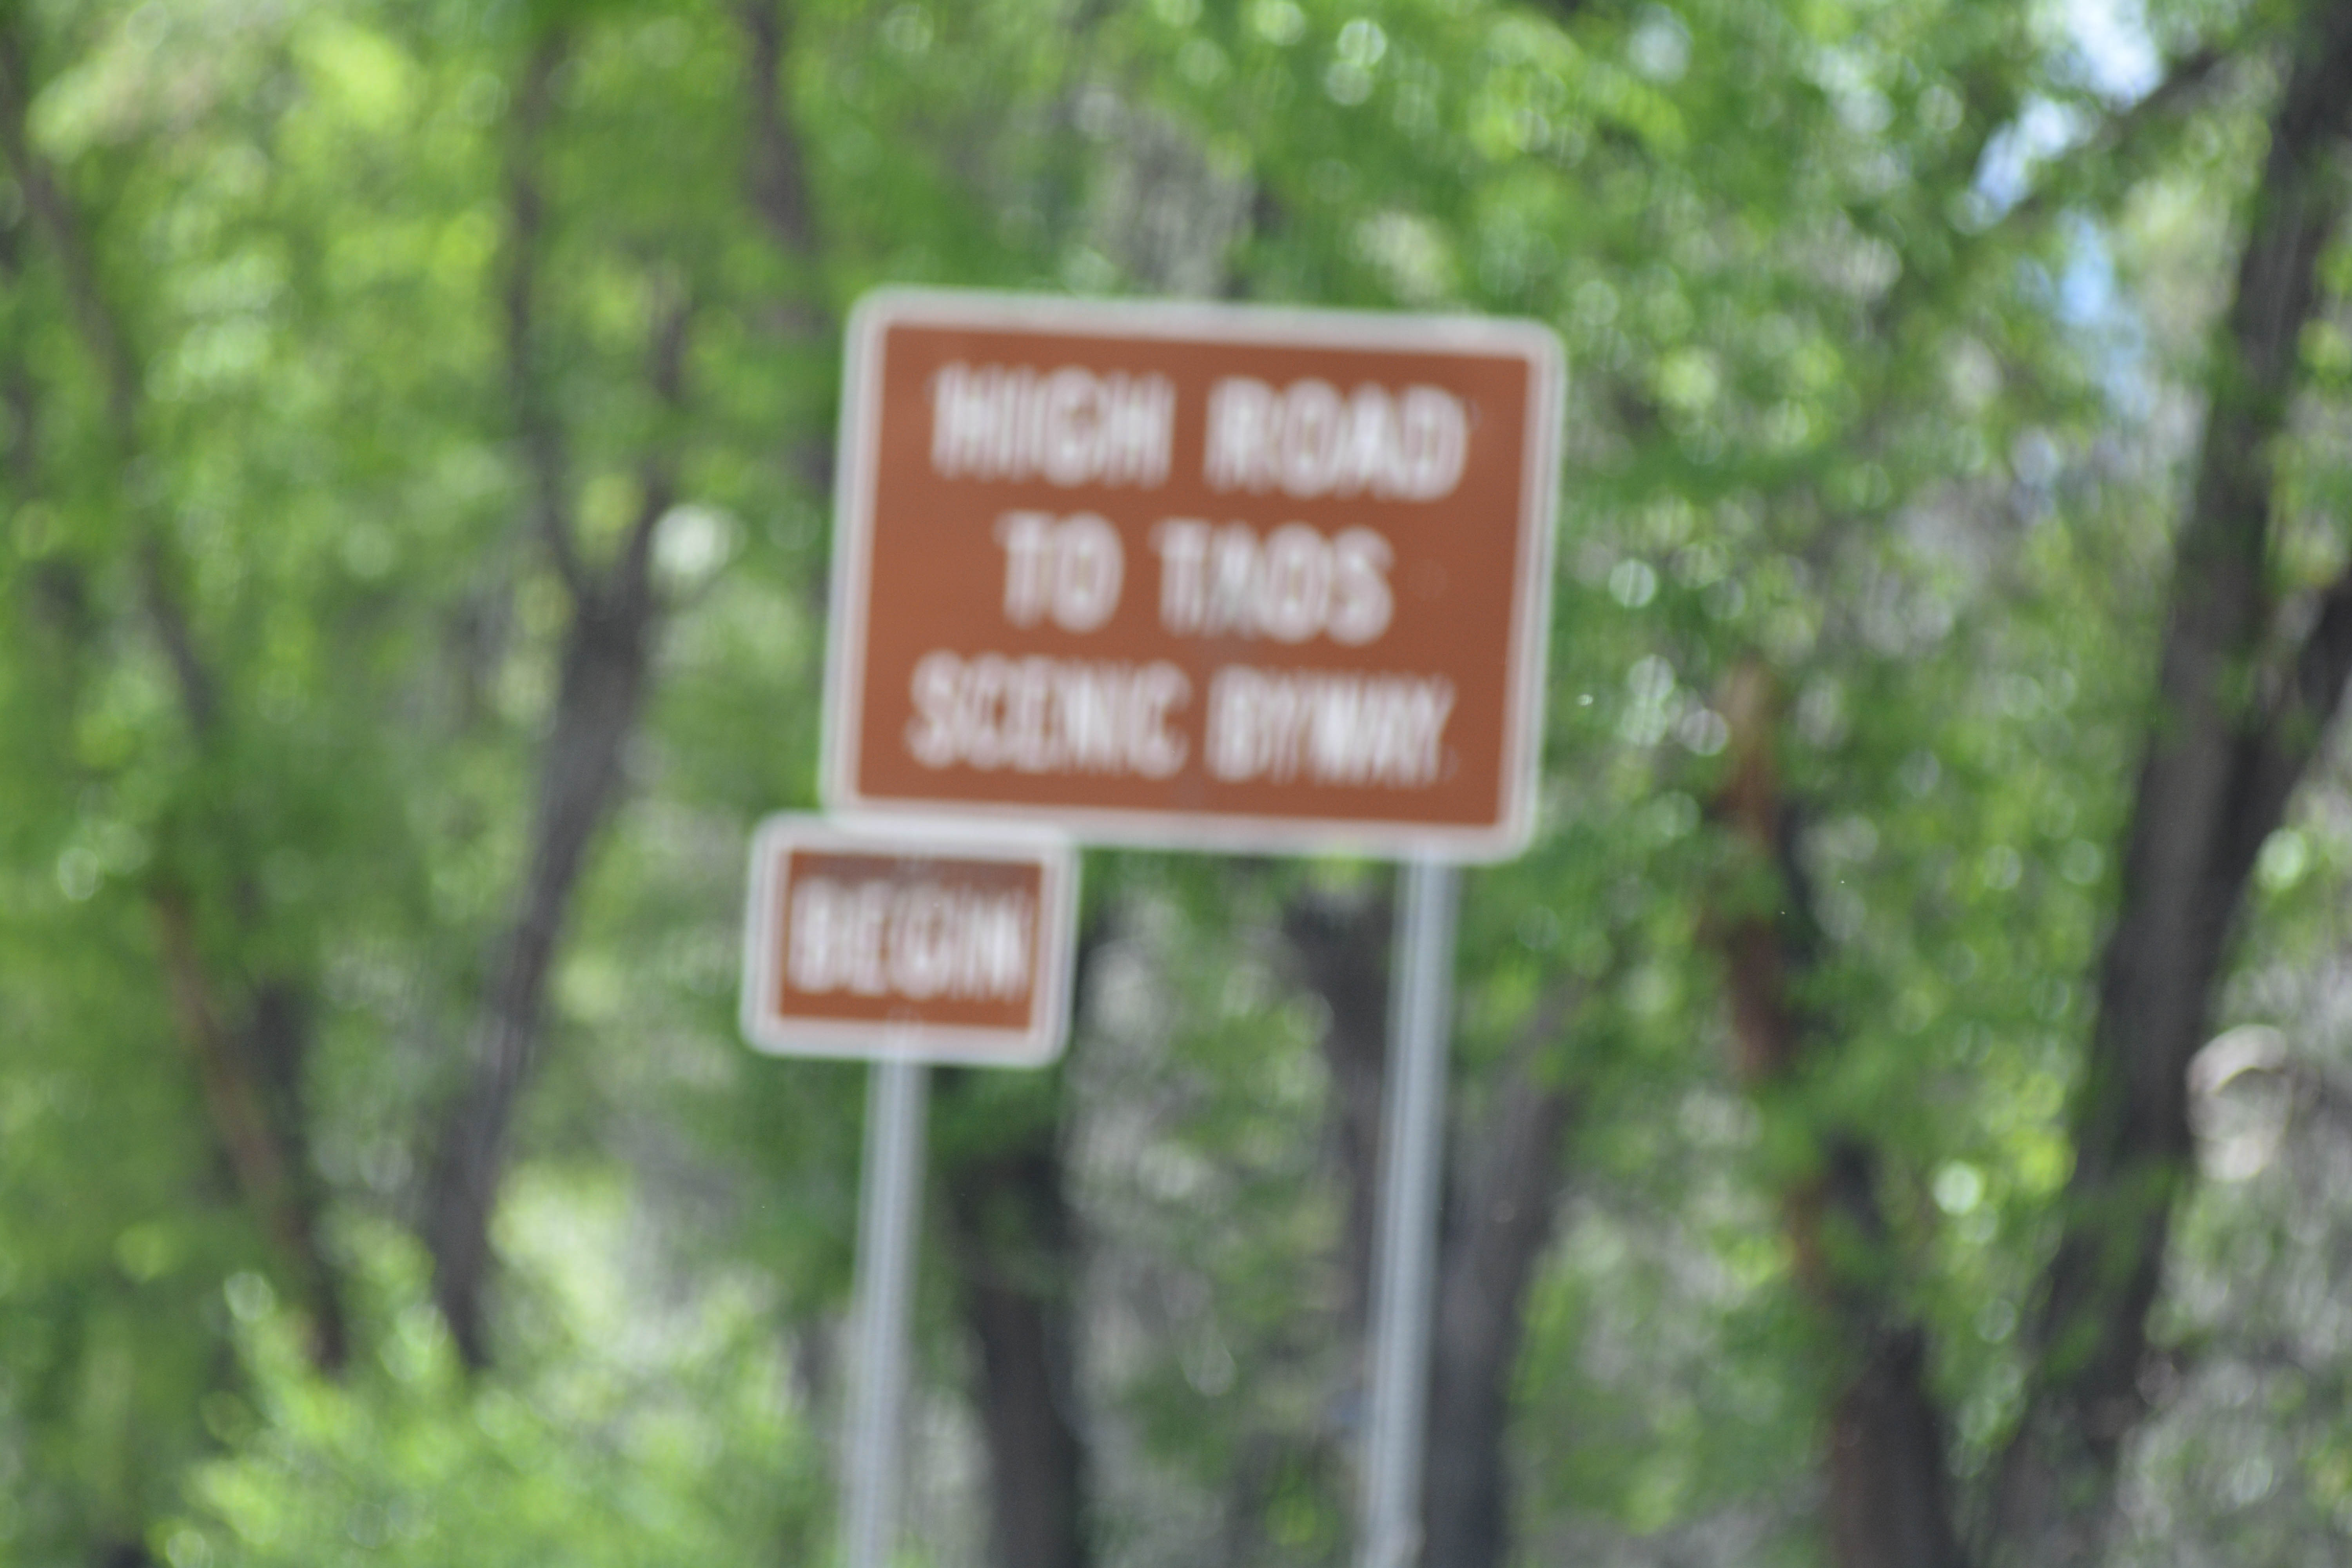
tree, forest, trail, sign, green, street sign, signage, woodland, santafe, truchas, northernnewmexico, pueblosantafe, habitat, nature reserve, traffic sign, natural environment